Folies Bergère de Paris

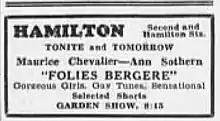
Newspaper advertisement

Folies Bergère de Paris is a 1935 American musical comedy film produced by Darryl Zanuck for 20th Century Films, directed by Roy Del Ruth and starring Maurice Chevalier, Merle Oberon and Ann Sothern. At the 8th Academy Awards, the “Straw Hat” number, choreographed by Dave Gould, won the short-lived Academy Award for Best Dance Direction, sharing the honor with “I've Got a Feelin' You're Foolin'” from "Broadway Melody of 1936". The film, based on the 1934 play "The Red Cat" by Rudolph Lothar and Hans Adler, is a story of mistaken identity, with Maurice Chevalier playing both a music-hall star and a business tycoon who resembles him. This was Chevalier's last film in Hollywood for twenty years, and reprised familiar themes such as the straw hat and a rendering of the French song "Valentine". This is also the last film to be distributed by Twentieth Century Pictures before it merged with Fox Film in 1935 to form 20th Century Fox.